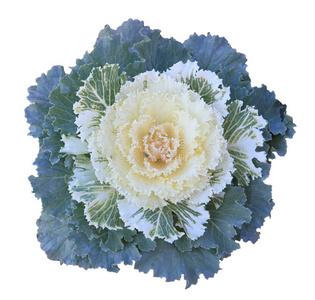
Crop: unknown
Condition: cabbage